Rubén Héctor Sosa

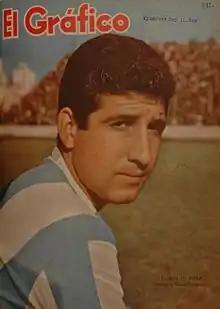
Sosa in 1961

Rubén Héctor Sosa (14 November 1936 – 13 September 2008) was an Argentine football forward who played for Argentina in the 1962 FIFA World Cup. He was nicknamed "Marqués" (Marquis). He also played in Argentina for Racing Club, Platense and Flandria, in Uruguay for Cerro and Nacional and in the United States for the Boston Beacons.